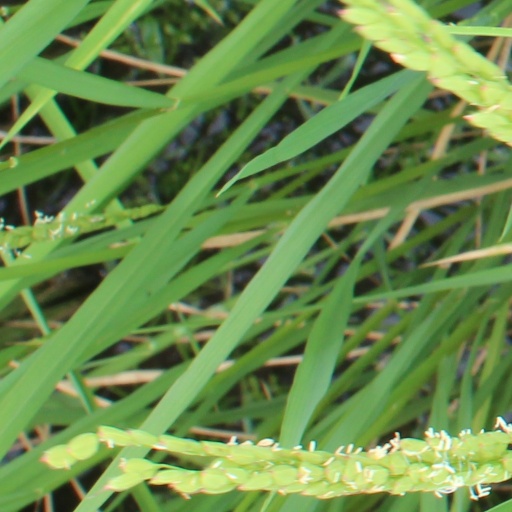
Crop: rice